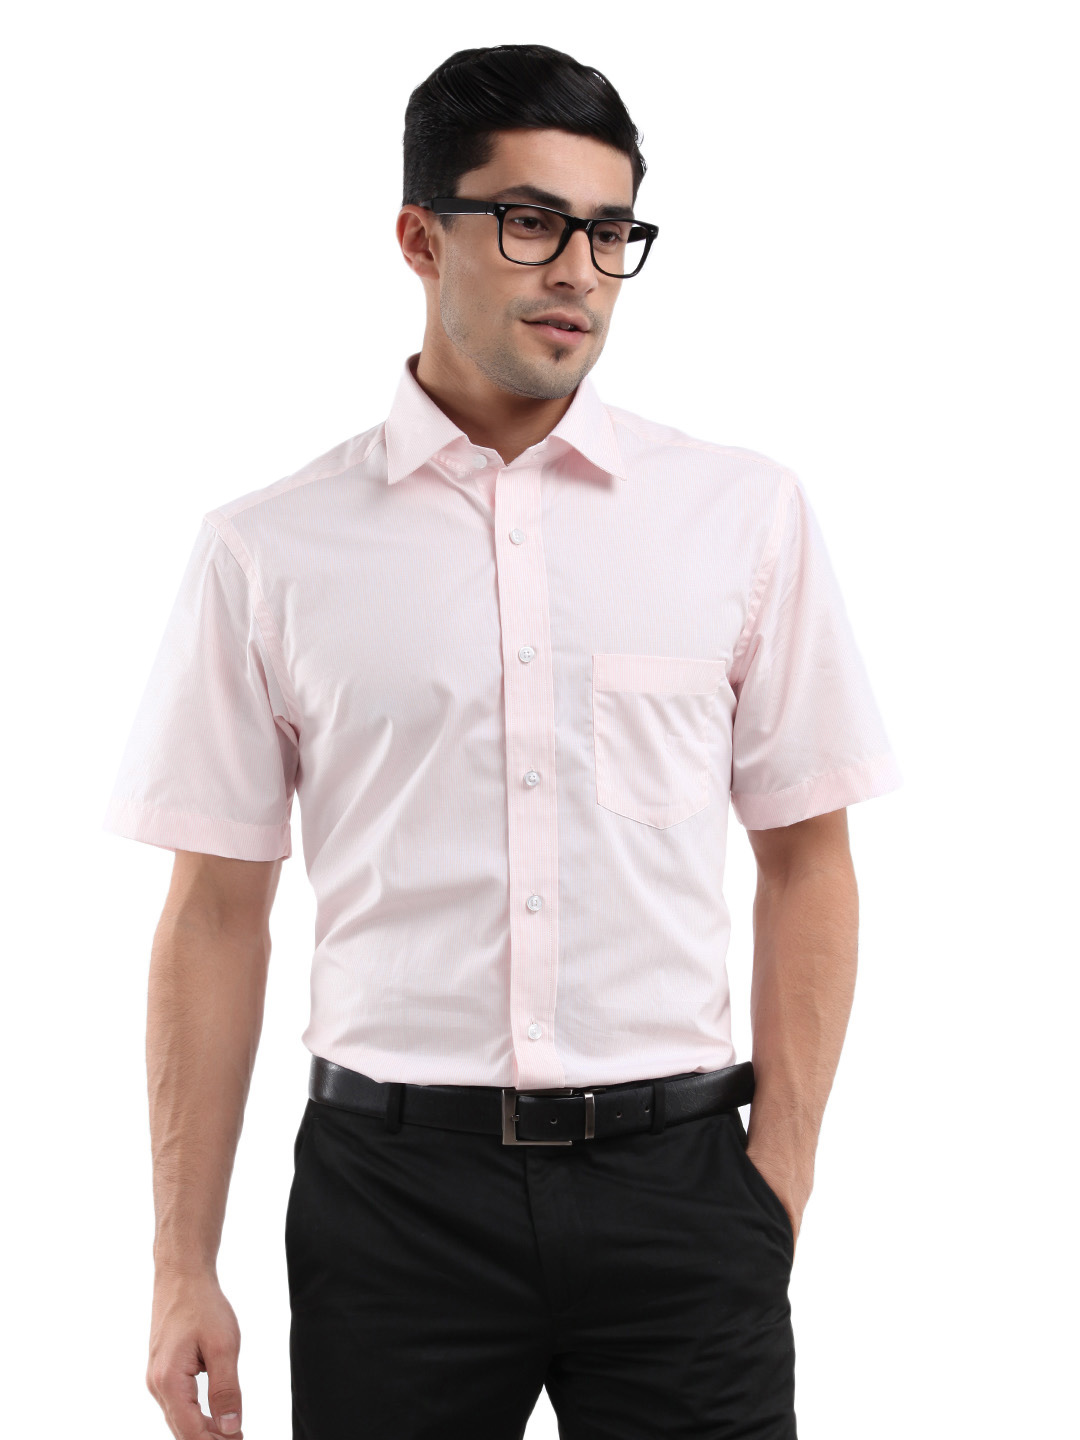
Reid & Taylor Men Pink Striped Shirt
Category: Apparel / Topwear / Shirts
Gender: Men
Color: Pink
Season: Fall 2011
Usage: Formal